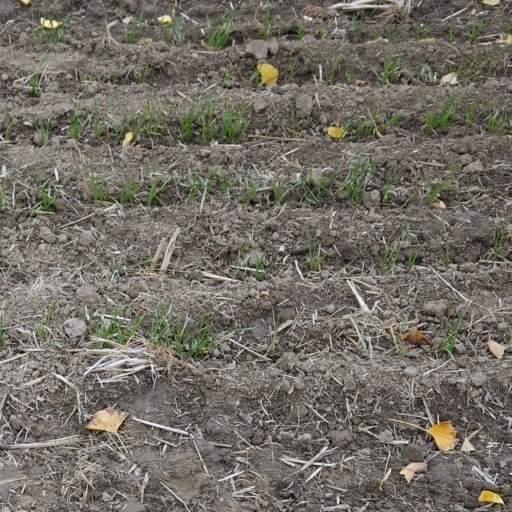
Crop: wheat